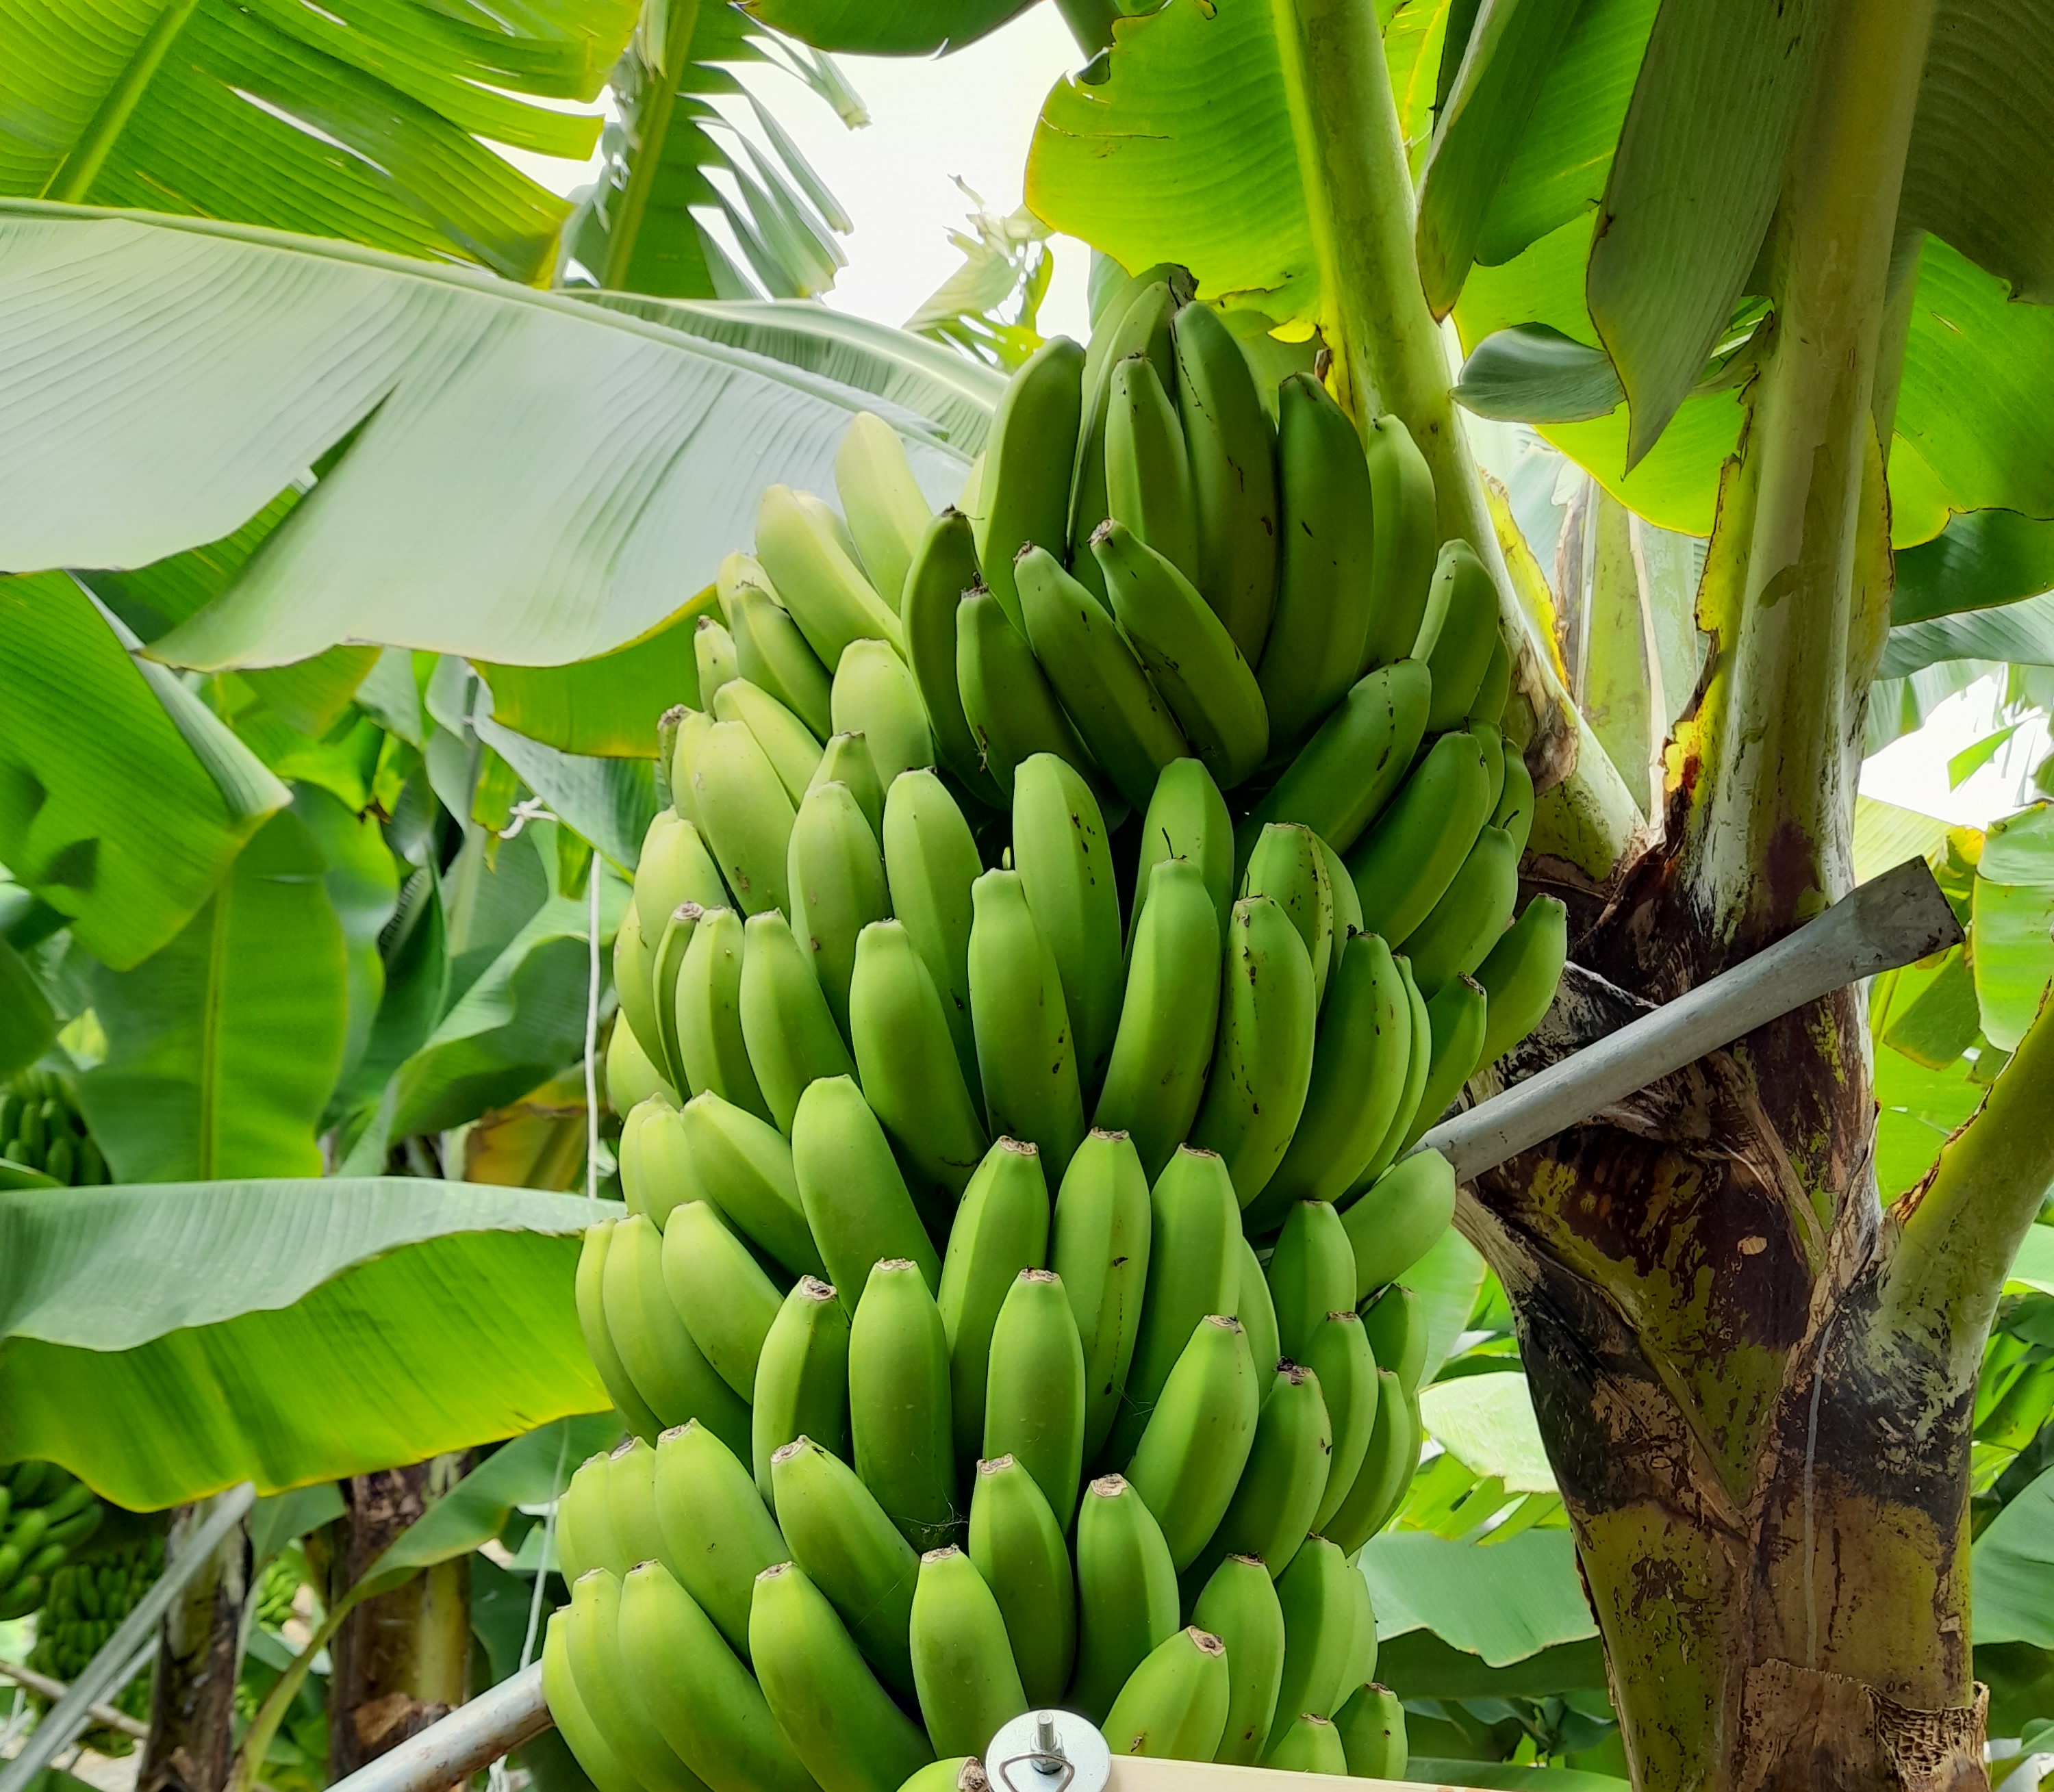
Label: Cut